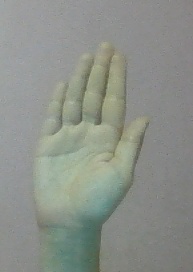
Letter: seen